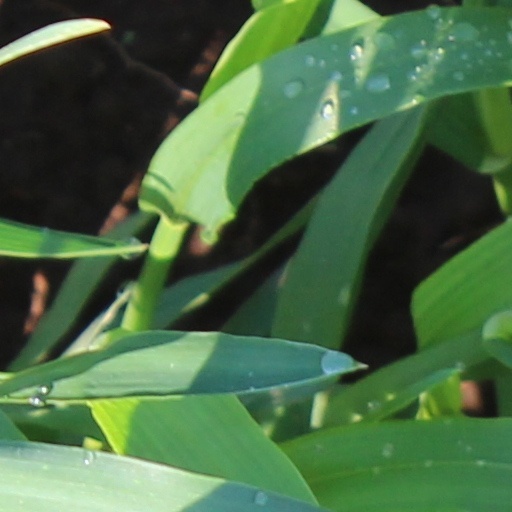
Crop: wheat